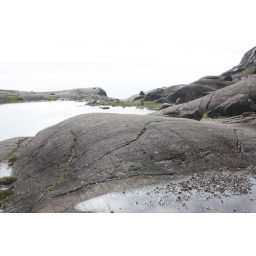
Loch in Coire Lagan and the rounded rock features ground in to shape by the the Coire Lagan glacier during the last Ice Age.